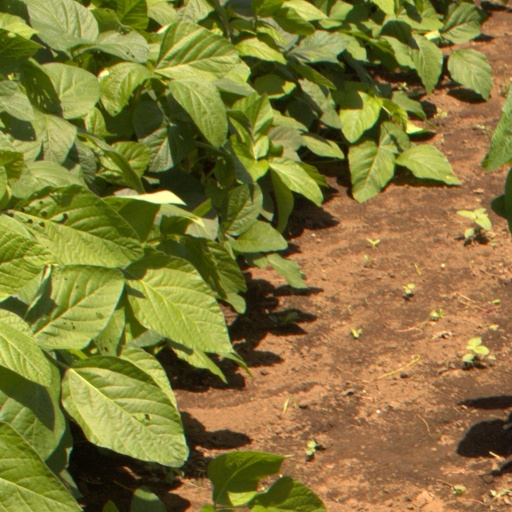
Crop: soybean